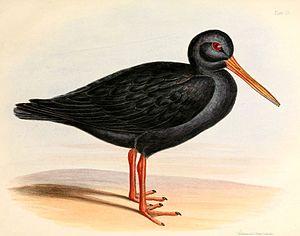
Richard Bowdler Sharpe est un zoologiste britannique, né le 22 novembre 1847 à Londres et mort le 25 décembre 1909 dans cette même ville des suites d’une pneumonie.